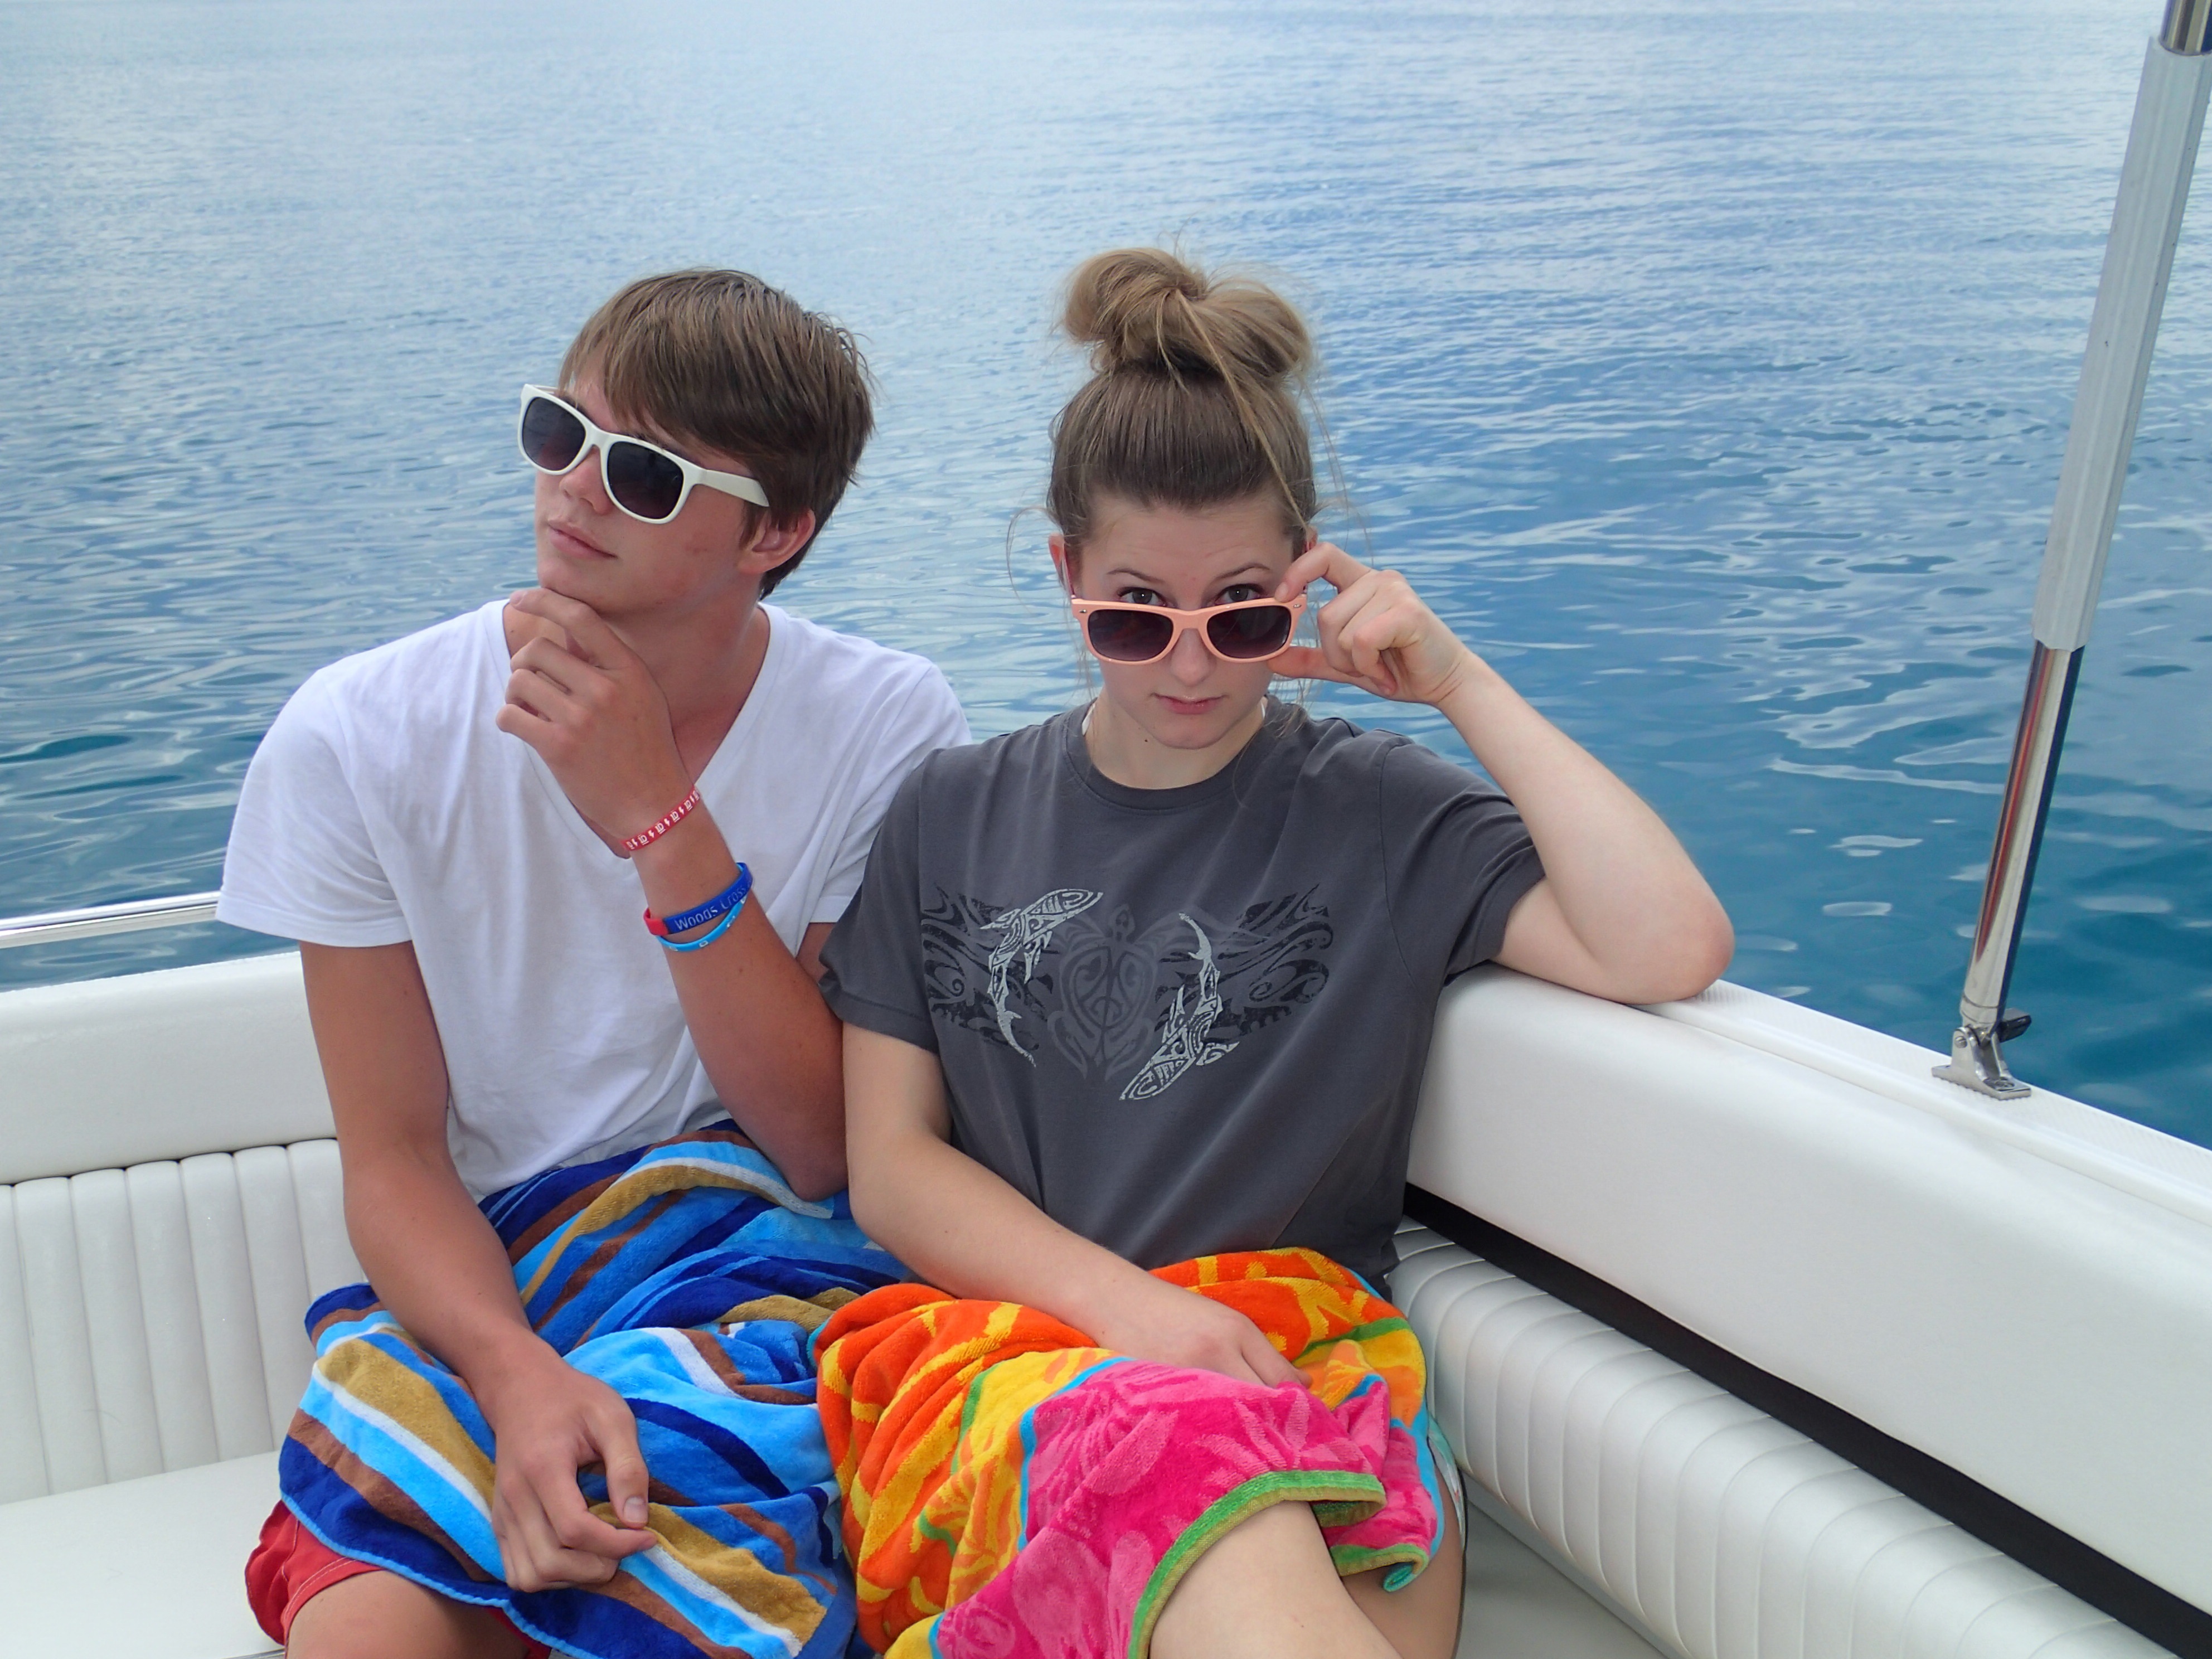
man, sea, water, person, people, woman, boat, lake, summer, vacation, young, vehicle, sailing, blue, friendship, lifestyle, leisure, fun, friends, boating, watercraft, casual